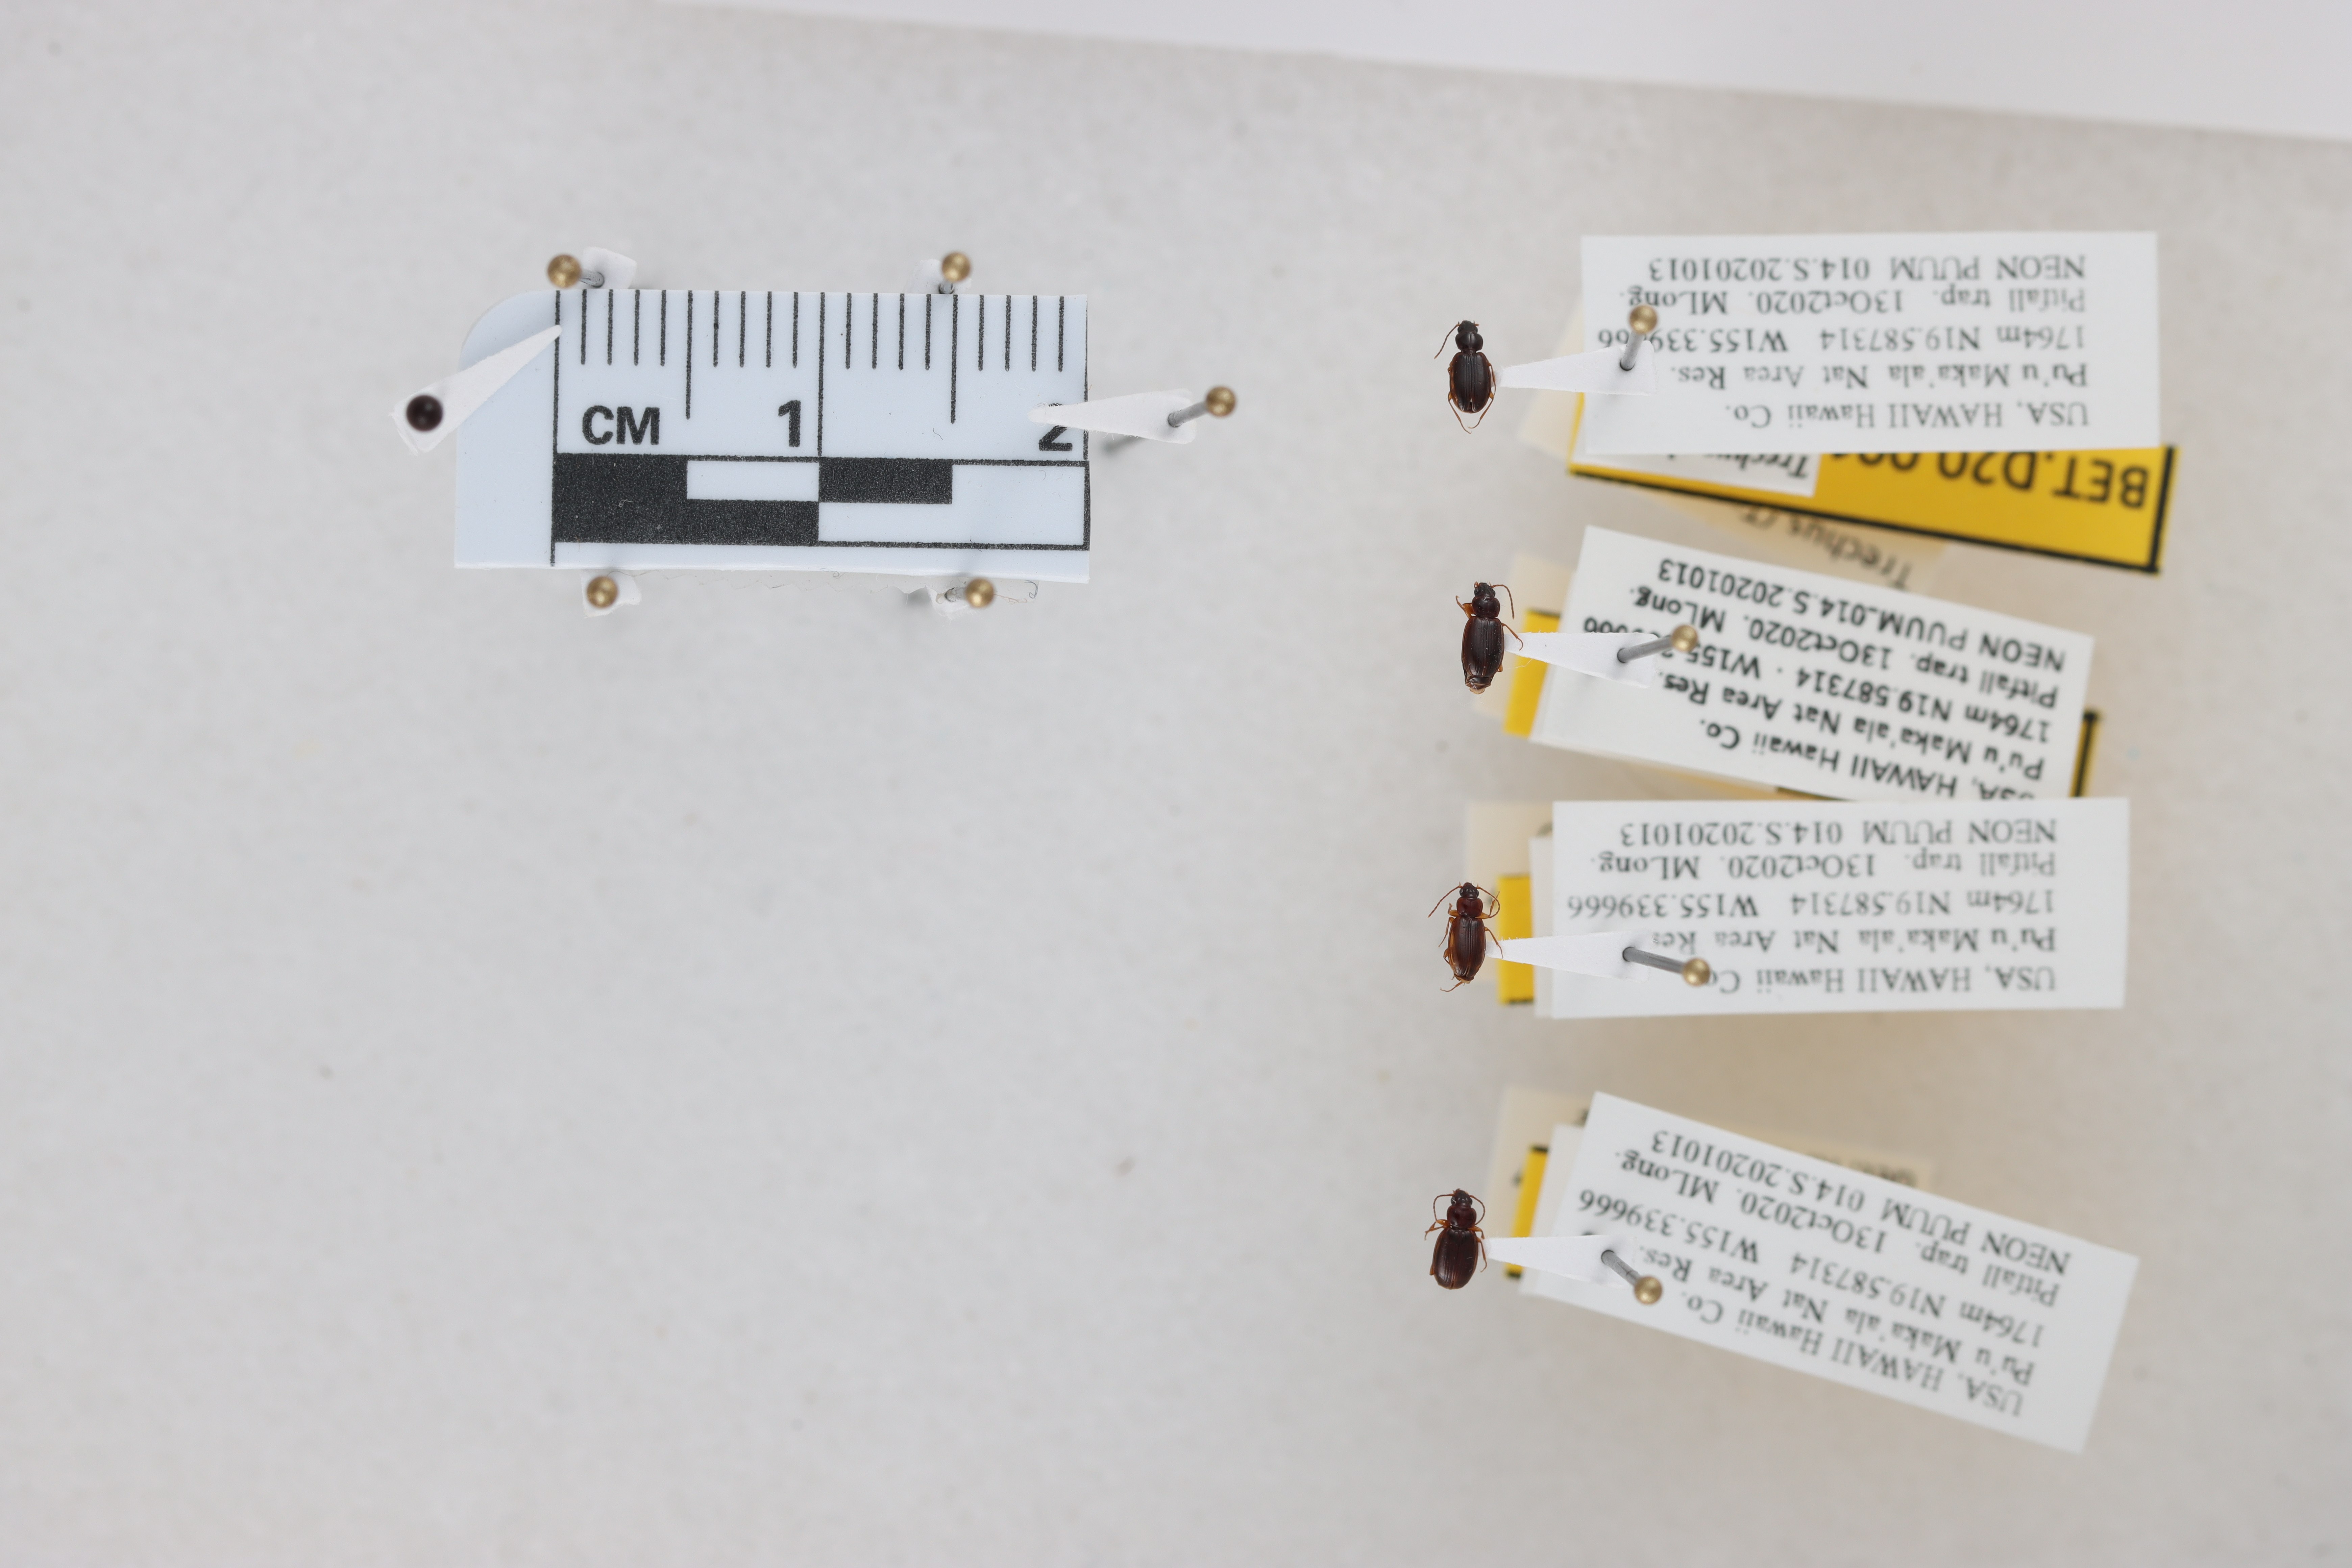
Beetle 1 — elytra length: 0.22 cm, elytra max width: 0.154 cm, basal pronotum width: 0.086 cm

Beetle 2 — elytra length: 0.226 cm, elytra max width: 0.156 cm, basal pronotum width: 0.077 cm

Beetle 3 — elytra length: 0.232 cm, elytra max width: 0.14 cm, basal pronotum width: 0.074 cm

Beetle 4 — elytra length: 0.225 cm, elytra max width: 0.161 cm, basal pronotum width: 0.083 cm